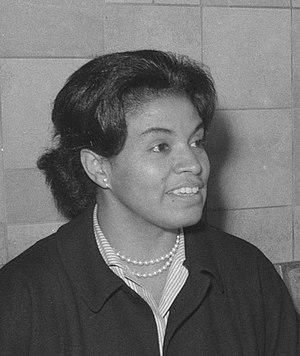
L'artiste lyrique américaine Muriel Smith, à Schiphol en 1960.
Muriel Smith — née le 23 février 1923 à New York, morte le 13 septembre 1985 à Richmond — est une chanteuse et pédagogue américaine, occasionnellement actrice.